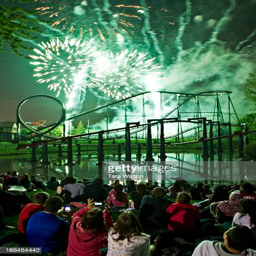
spectators watch a spectacular fireworks display while celebrating the long weekend